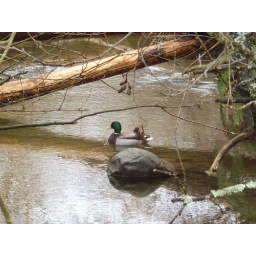
A duck swimming in Piper Creek at Carkeek Park (Seattle).